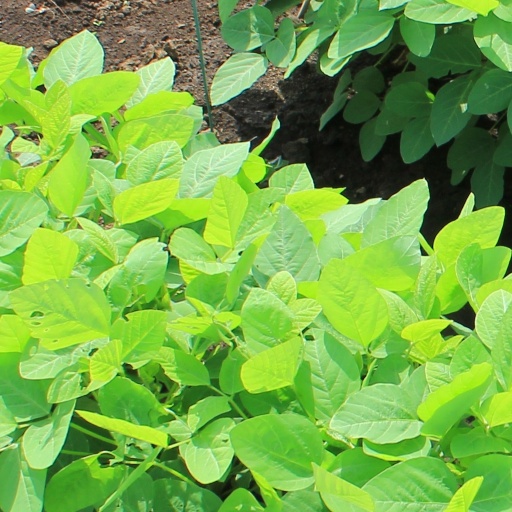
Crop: soybean